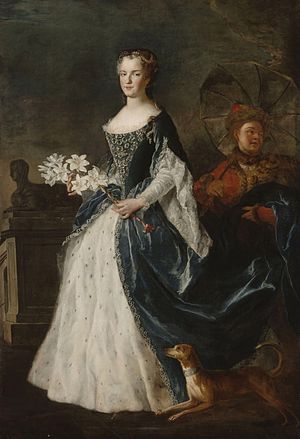
Marie Leszczyńska / Ægteskab / Forhandlinger om ægteskab med kongen
Maria Leszczyńska i 1730 af Alexis Simon Belle.
Marie Leszczyńska, var en polsk prinsesse og dronning af Frankrig fra 1725 indtil sin død i 1768 gennem sit ægteskab med Ludvig 15. Datteren af Kong Stanislaw 1. af Polen og Katarina Opalinska, blev med sin 42 år den længstsiddende dronning i fransk historie. Marie var en hengiven katolik gennem hele sit liv og var populær blandt det franske folk for sin generøsitet og introducerede mange polske skikke til kongehoffet i Versailles. Hun var bedstemor til Ludvig 16., Ludvig 18. og Karl 10. af Frankrig.